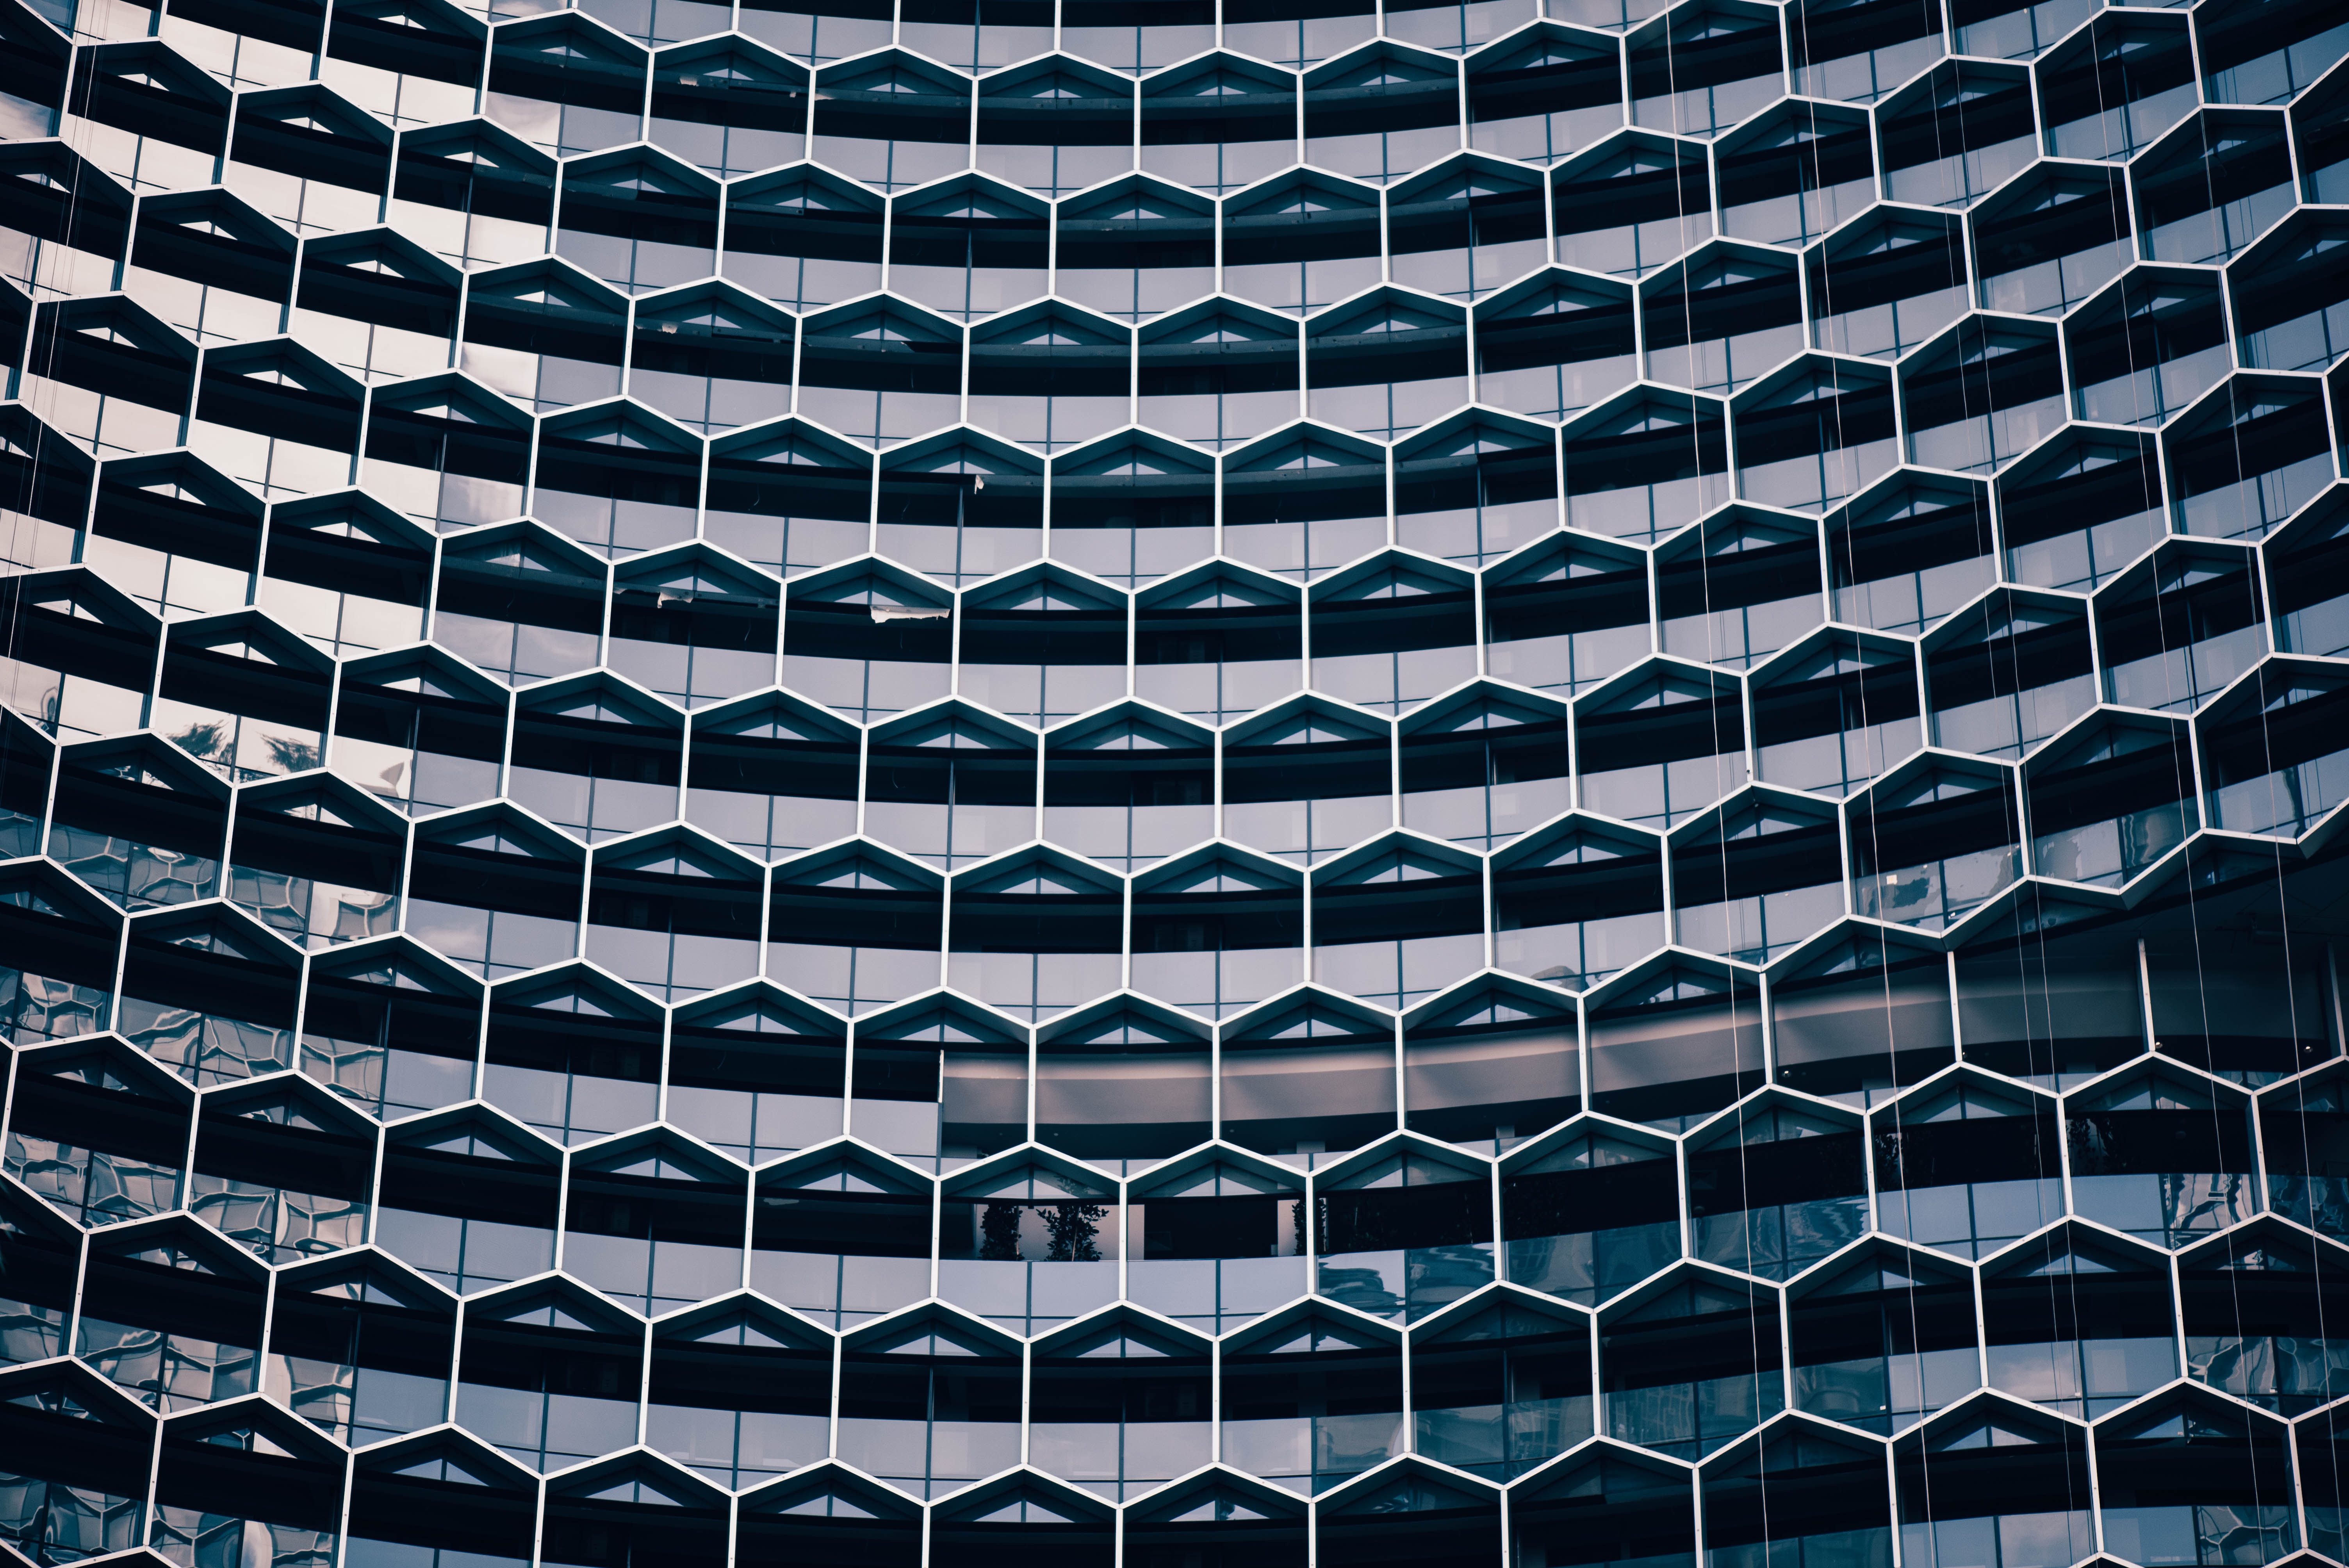
structure, building, pattern, line, metal, material, symmetry, mesh, metropolis